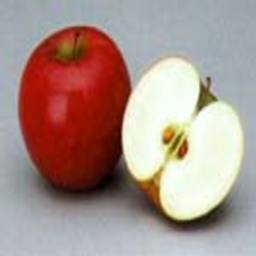
Label: Apple